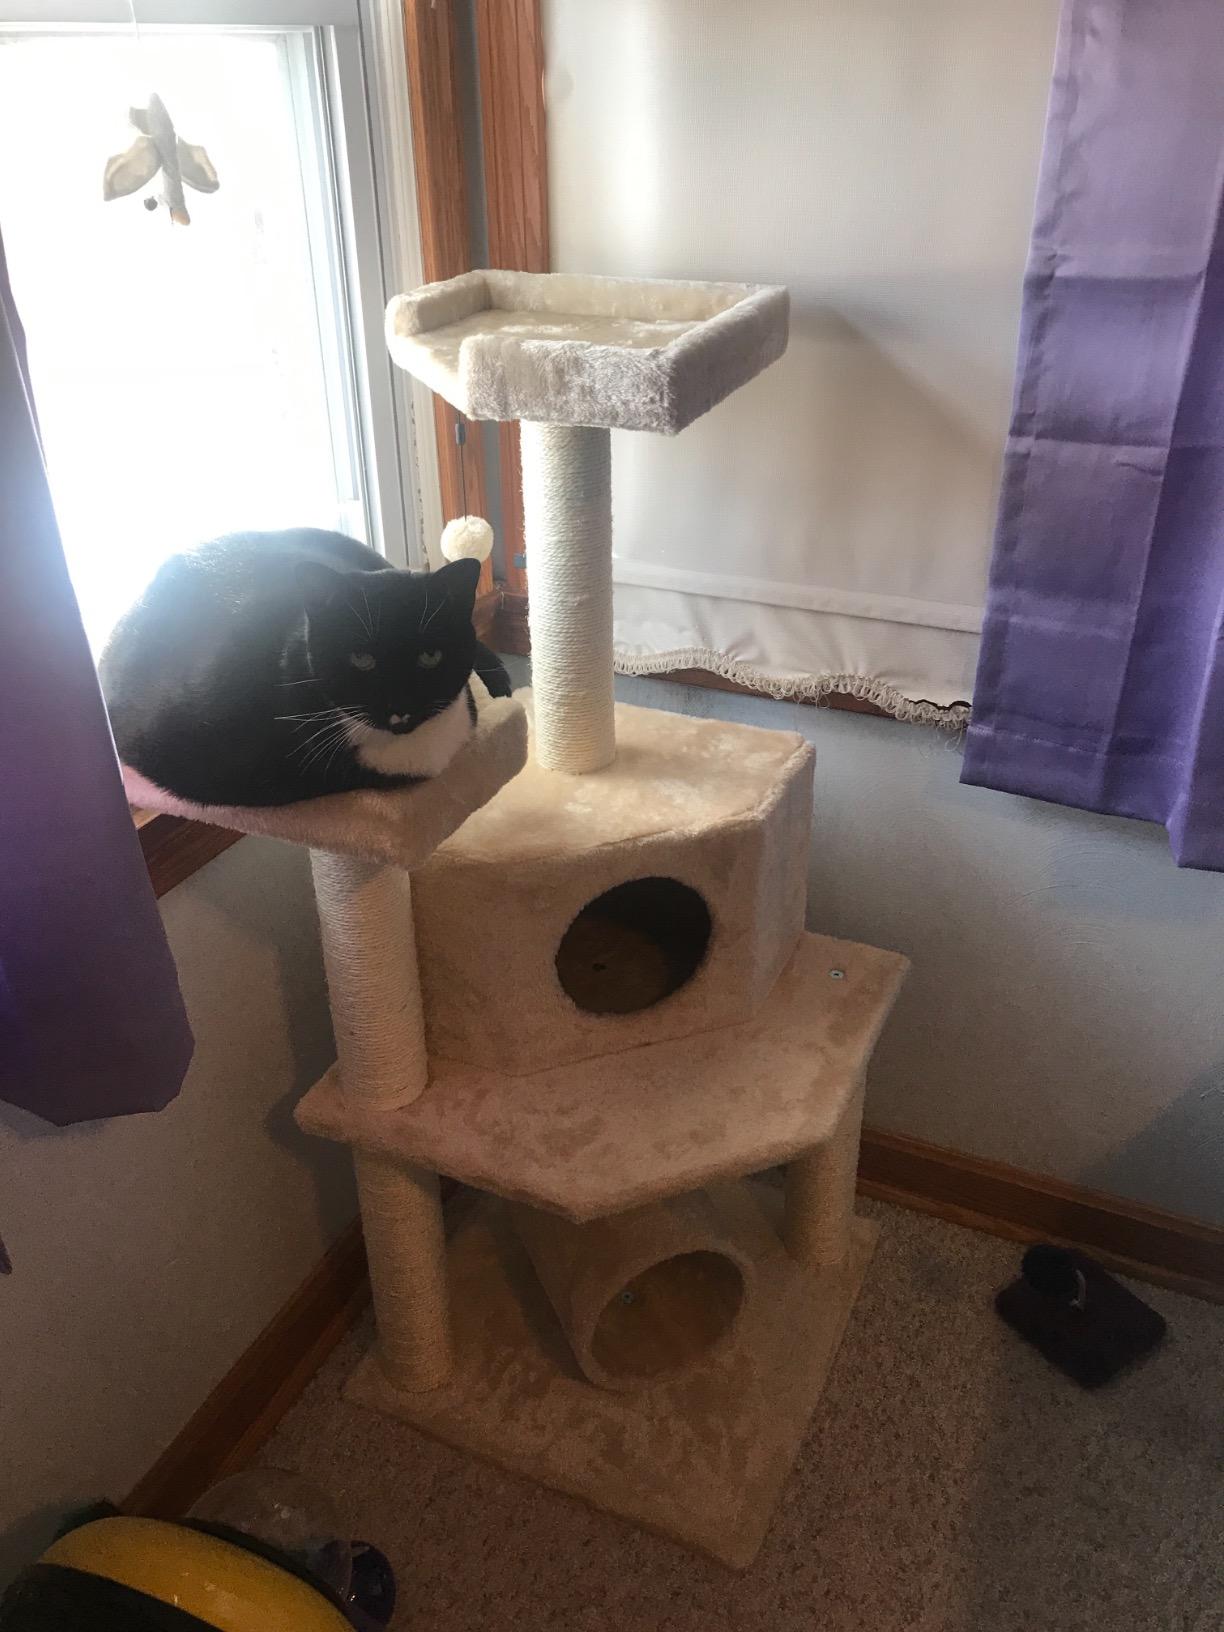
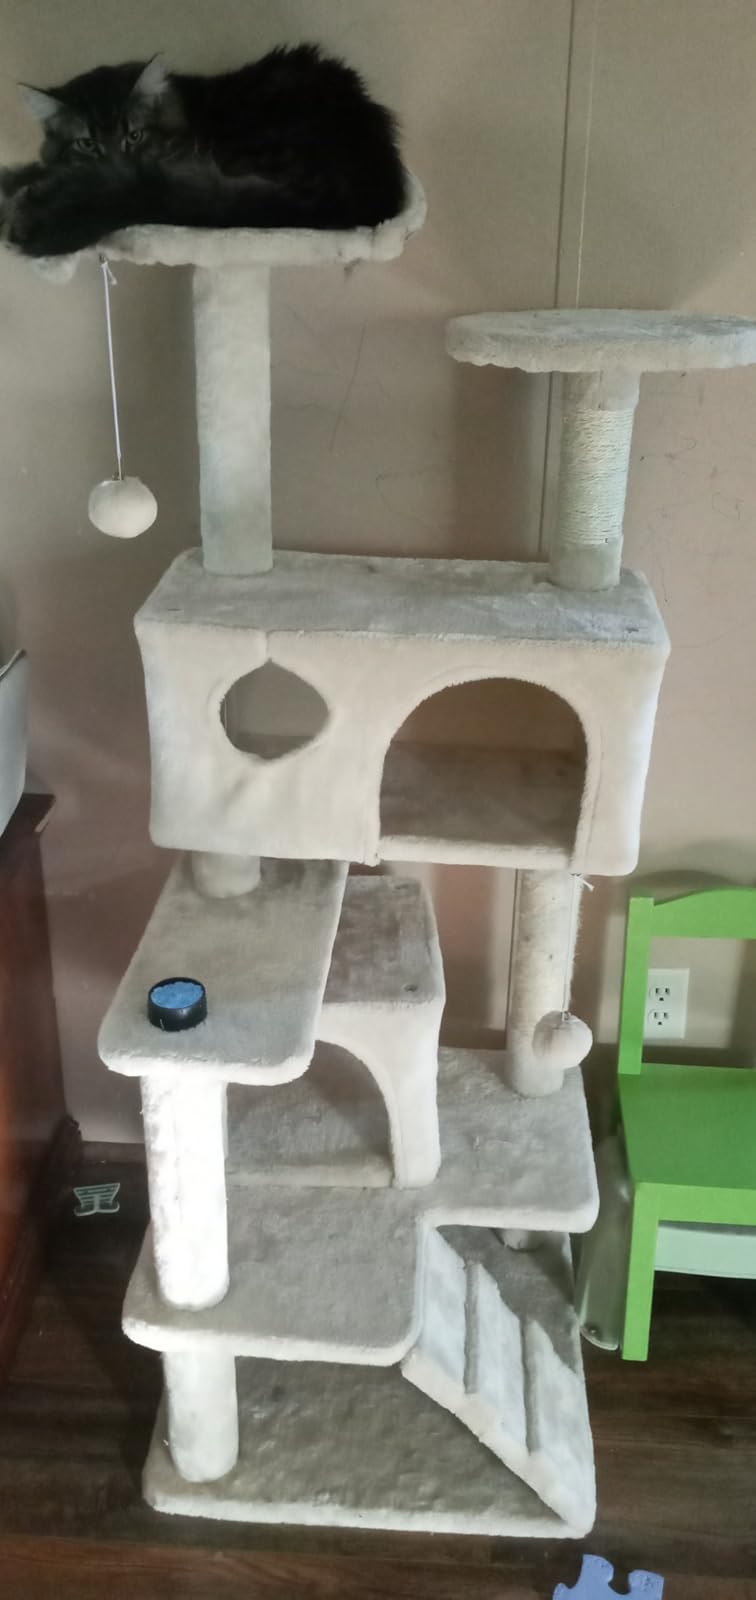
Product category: items_cat tree
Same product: no